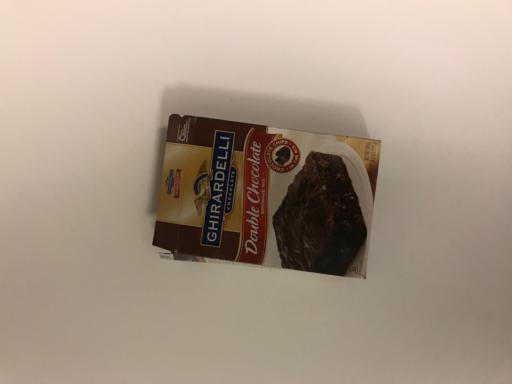
Waste category: paper